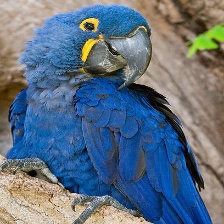
Species: HYACINTH MACAW
Scientific name: ANODORHYNCHUS HYACINTHINUS
ImageNet parent category: macaw